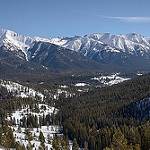
Label: images